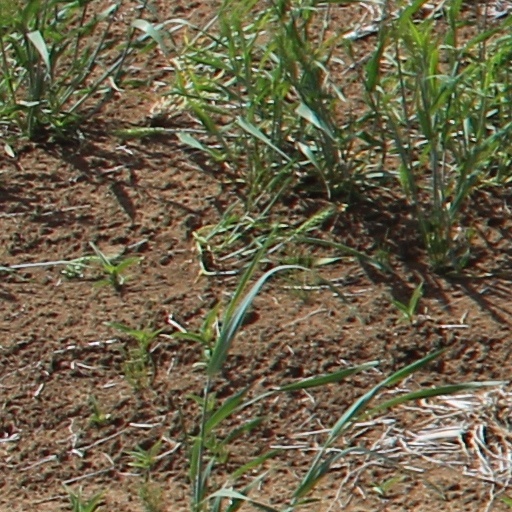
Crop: wheat